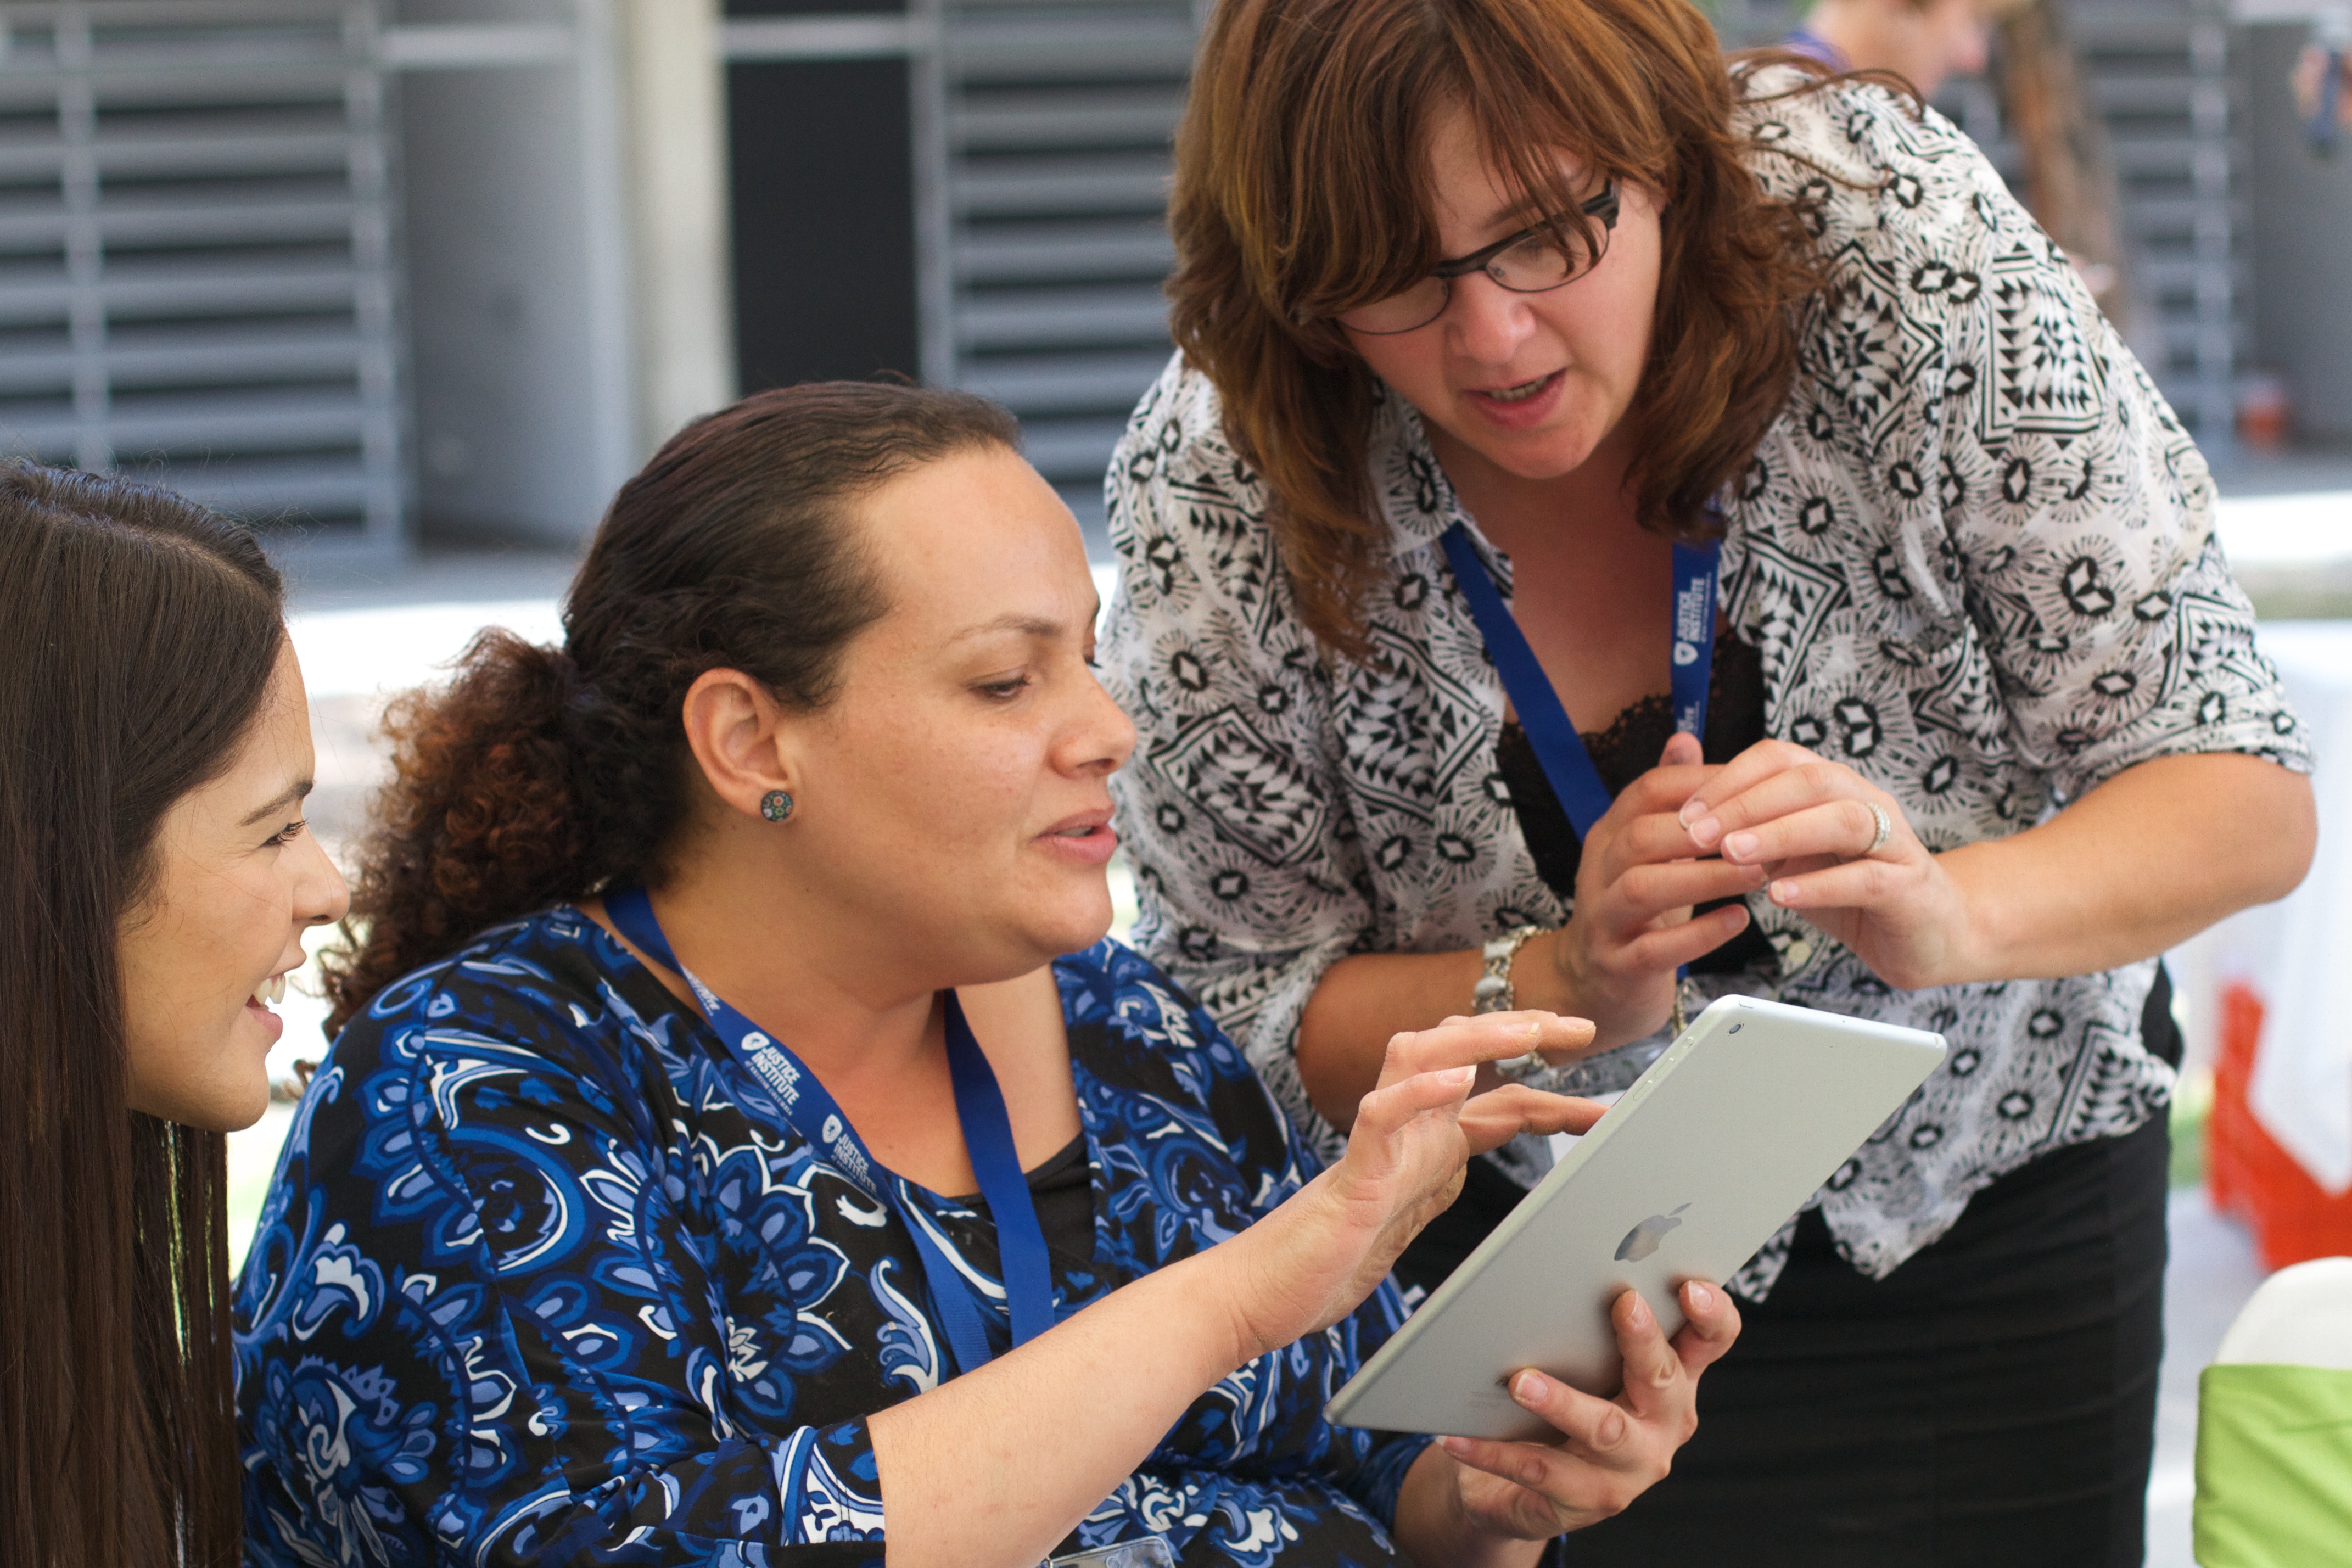
person, youth, student, conversation, education, learning, udgagora, interaction